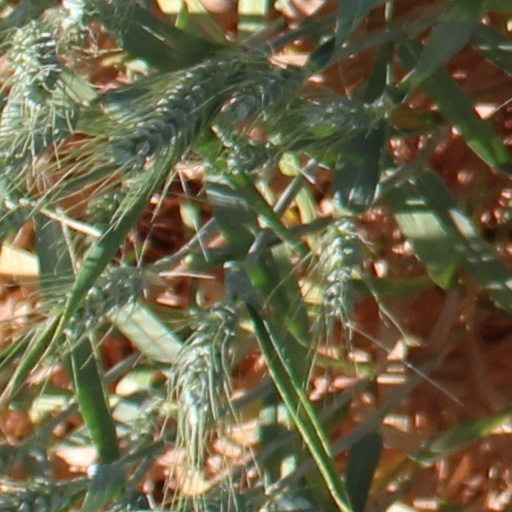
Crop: wheat